Mingachevir

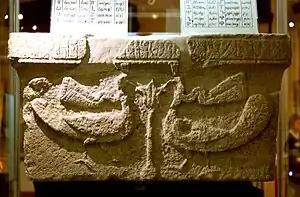
Base of a column with Albanian inscription, Caucasian Albania

The construction of the hydroelectric power station started immediately after the war. This marked the start of systematic and planned research of Mingachevir as an ancient settlement. Archaeological excavations were carried out from April 1946 to August 1953 by a group of archaeologists headed by S. M. Qaziyev in connection with the construction of the Mingachevir hydroelectric power station under a decision by the Supreme Board of the Azerbaijani Academy of Sciences.